Dukkipati Nageswara Rao

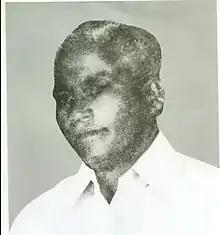
Dukkipati Nageswara Rao

Dukkipati Nageswara Rao was an Indian independence movement activist from Krishna District.